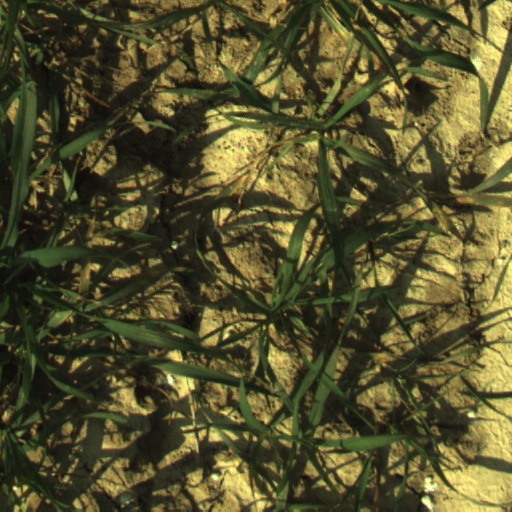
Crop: wheat